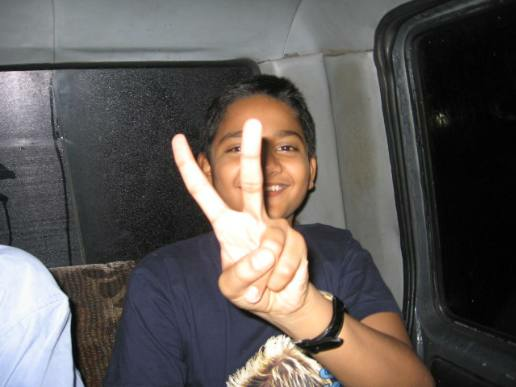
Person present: Yes